Han Zheng

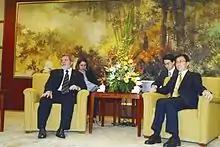
Han with the President of Brazil, Lula da Silva in 2004

In 2006, Han became the acting CCP Committee Secretary of Shanghai after the dismissal of Chen Liangyu over corruption probes during the Shanghai pension scandal. His tenure as the interim party secretary in Shanghai lasted a five months, when on 24 March 2007, Xi Jinping was elected Shanghai Party Secretary from the same post in the neighboring province of Zhejiang. After serving as aide to Xi, Xi became a member of CCP Politburo Standing Committee in October 2007, and became vice president in 2008.